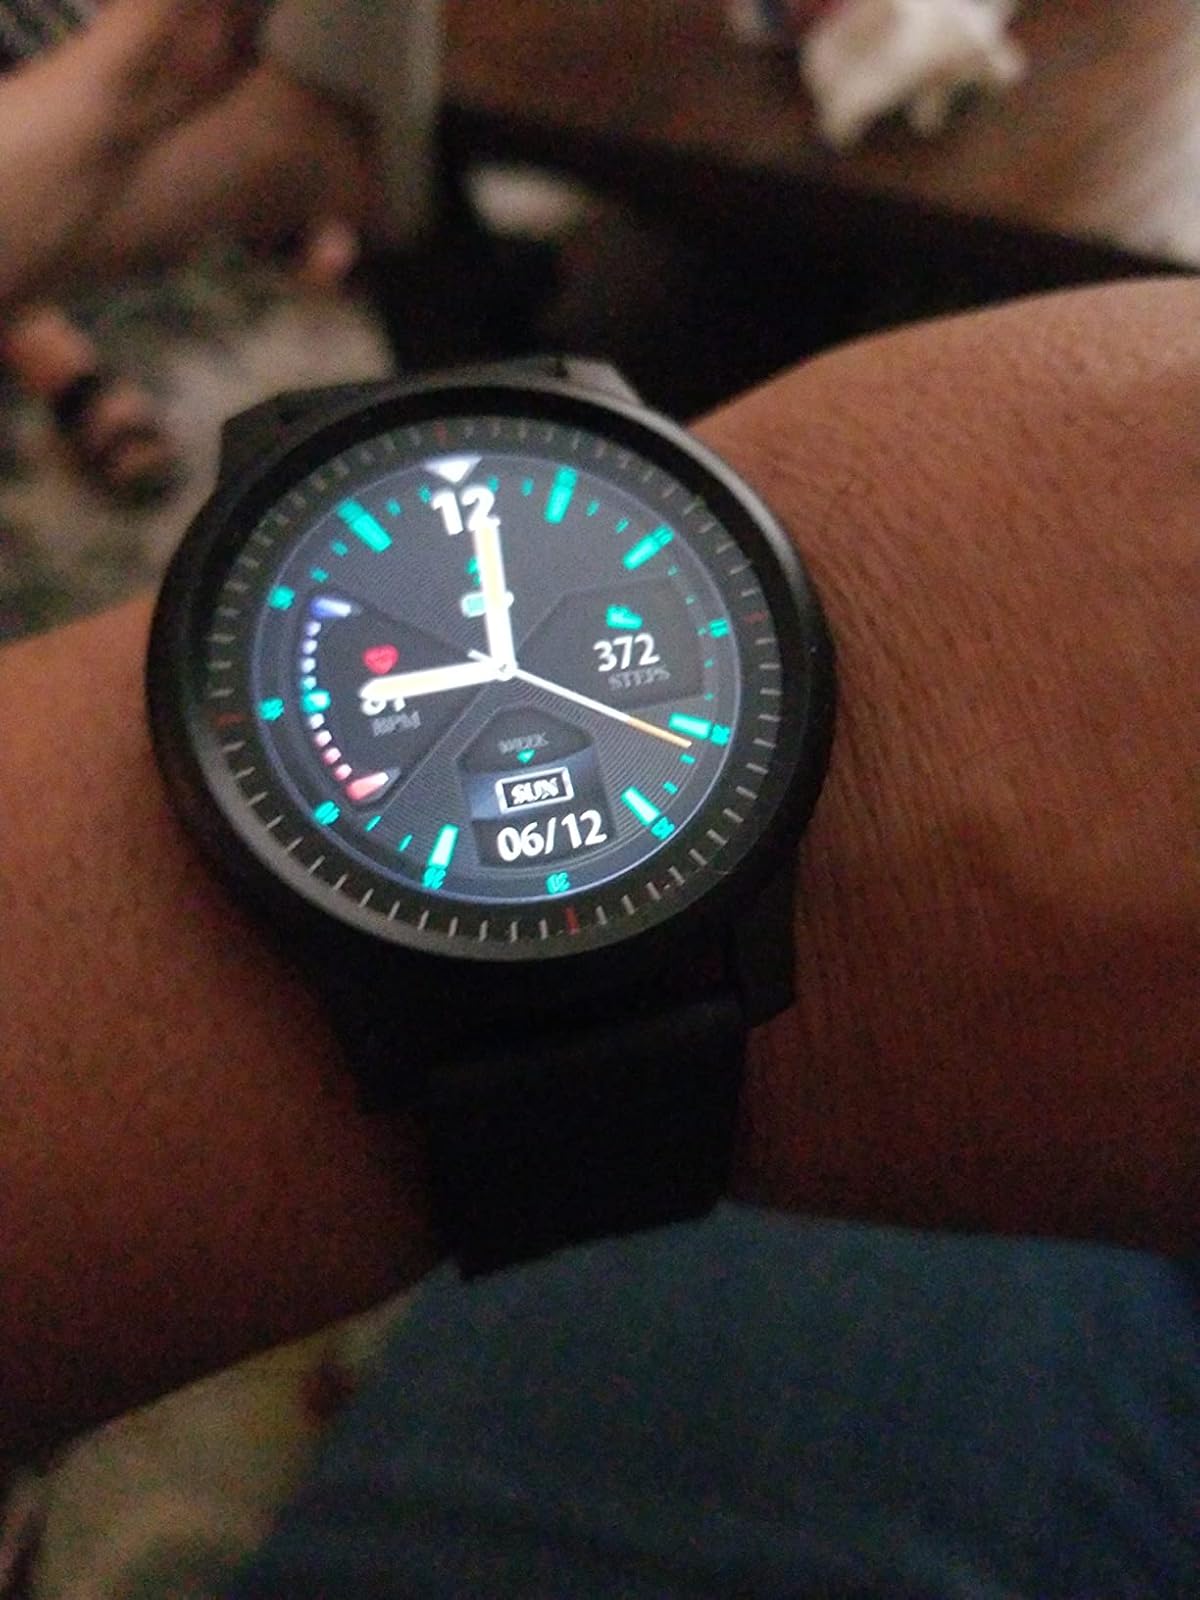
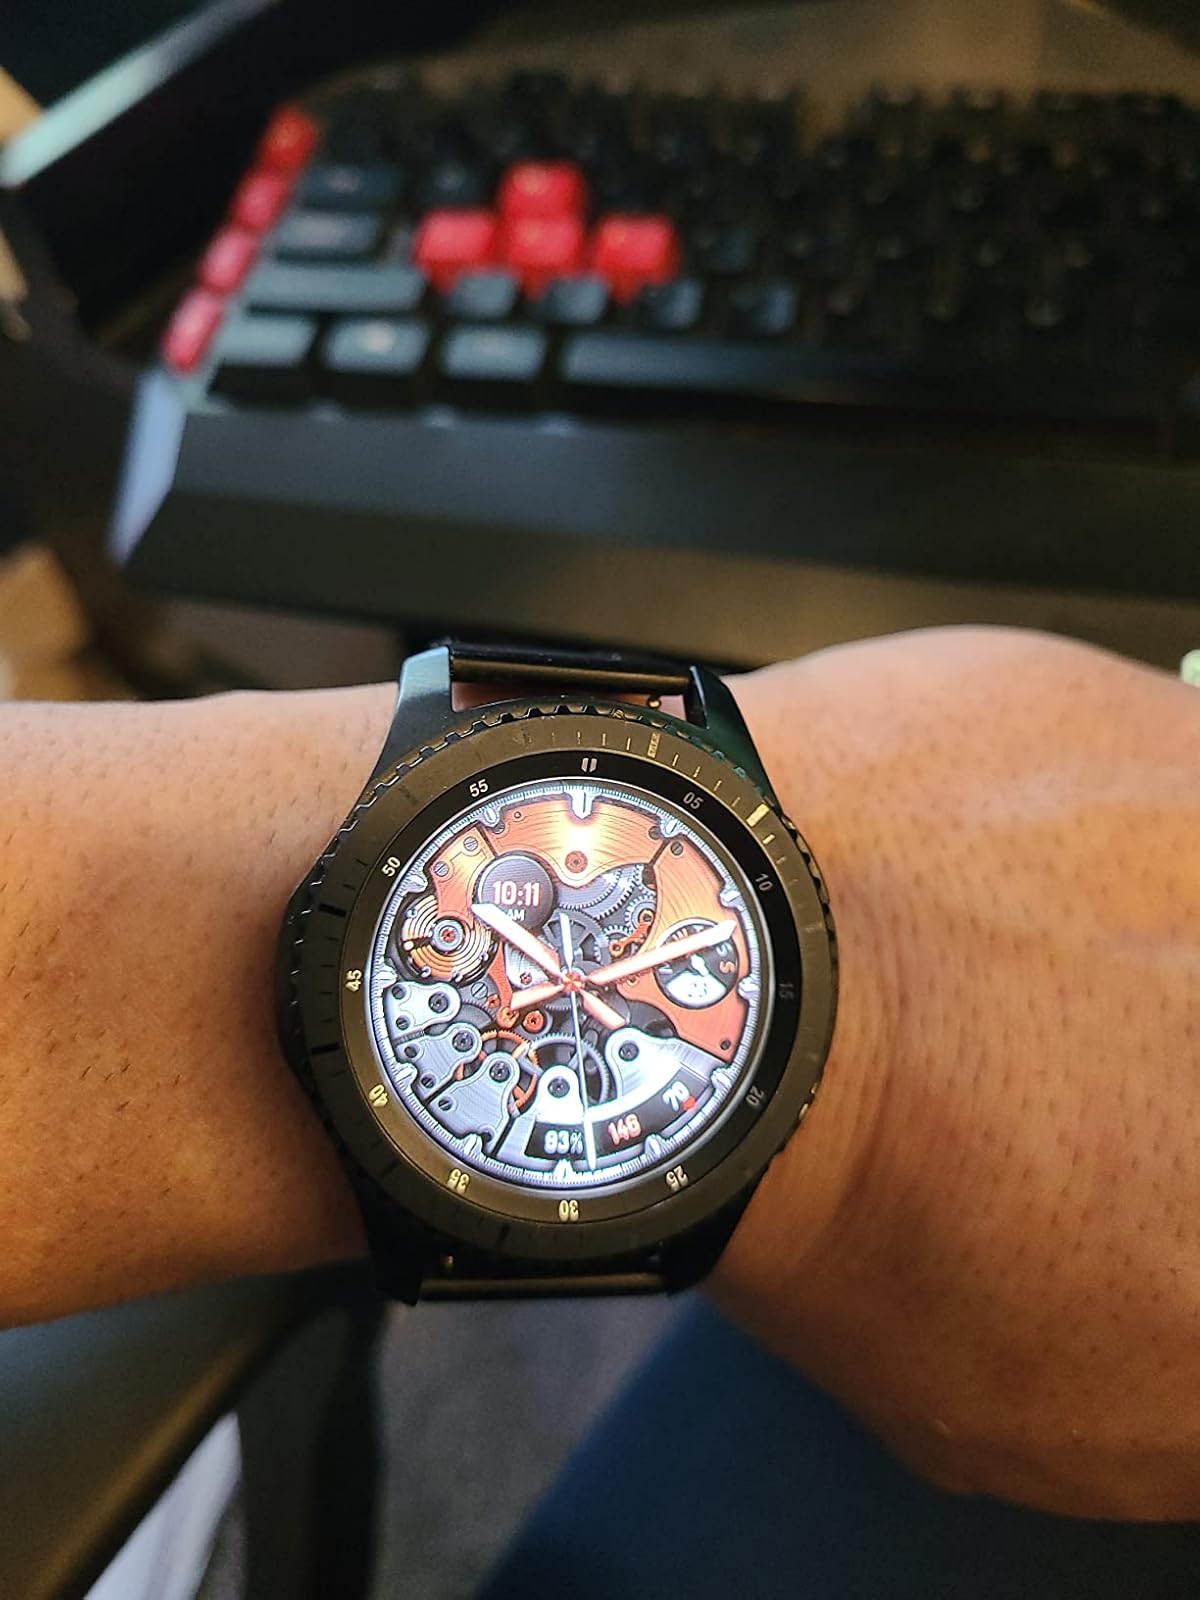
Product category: smartwatch
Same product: no